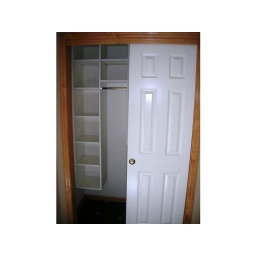
Closets For Life custom designs and builds closets for home or office in Minnesota. 952-484-0416